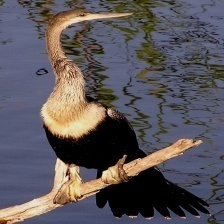
Species: ANHINGA
Scientific name: ANHINGA ANHINGA